Georges Teissier

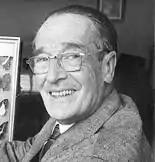
Teissier Georges

Teissier was born in Paris where his parents were schoolteachers with a Calvinist upbringing. Growing up with an interest in natural history, he studied mathematics at the École Normale Supérieure from 1919. He took an interest in marine biology, studying Cnidaria. He examined anisotropy and polarity in early development. In 1927 he examined the mathematics of animal growth and developed biometric methods. His dissertation in 1931 was on the development of "Tenebrio molitor" and "Galleria mellonella" in which he described allometric growth using log-transformed growth curves. He also developed methods of correlational factor analysis and the use of principal components.